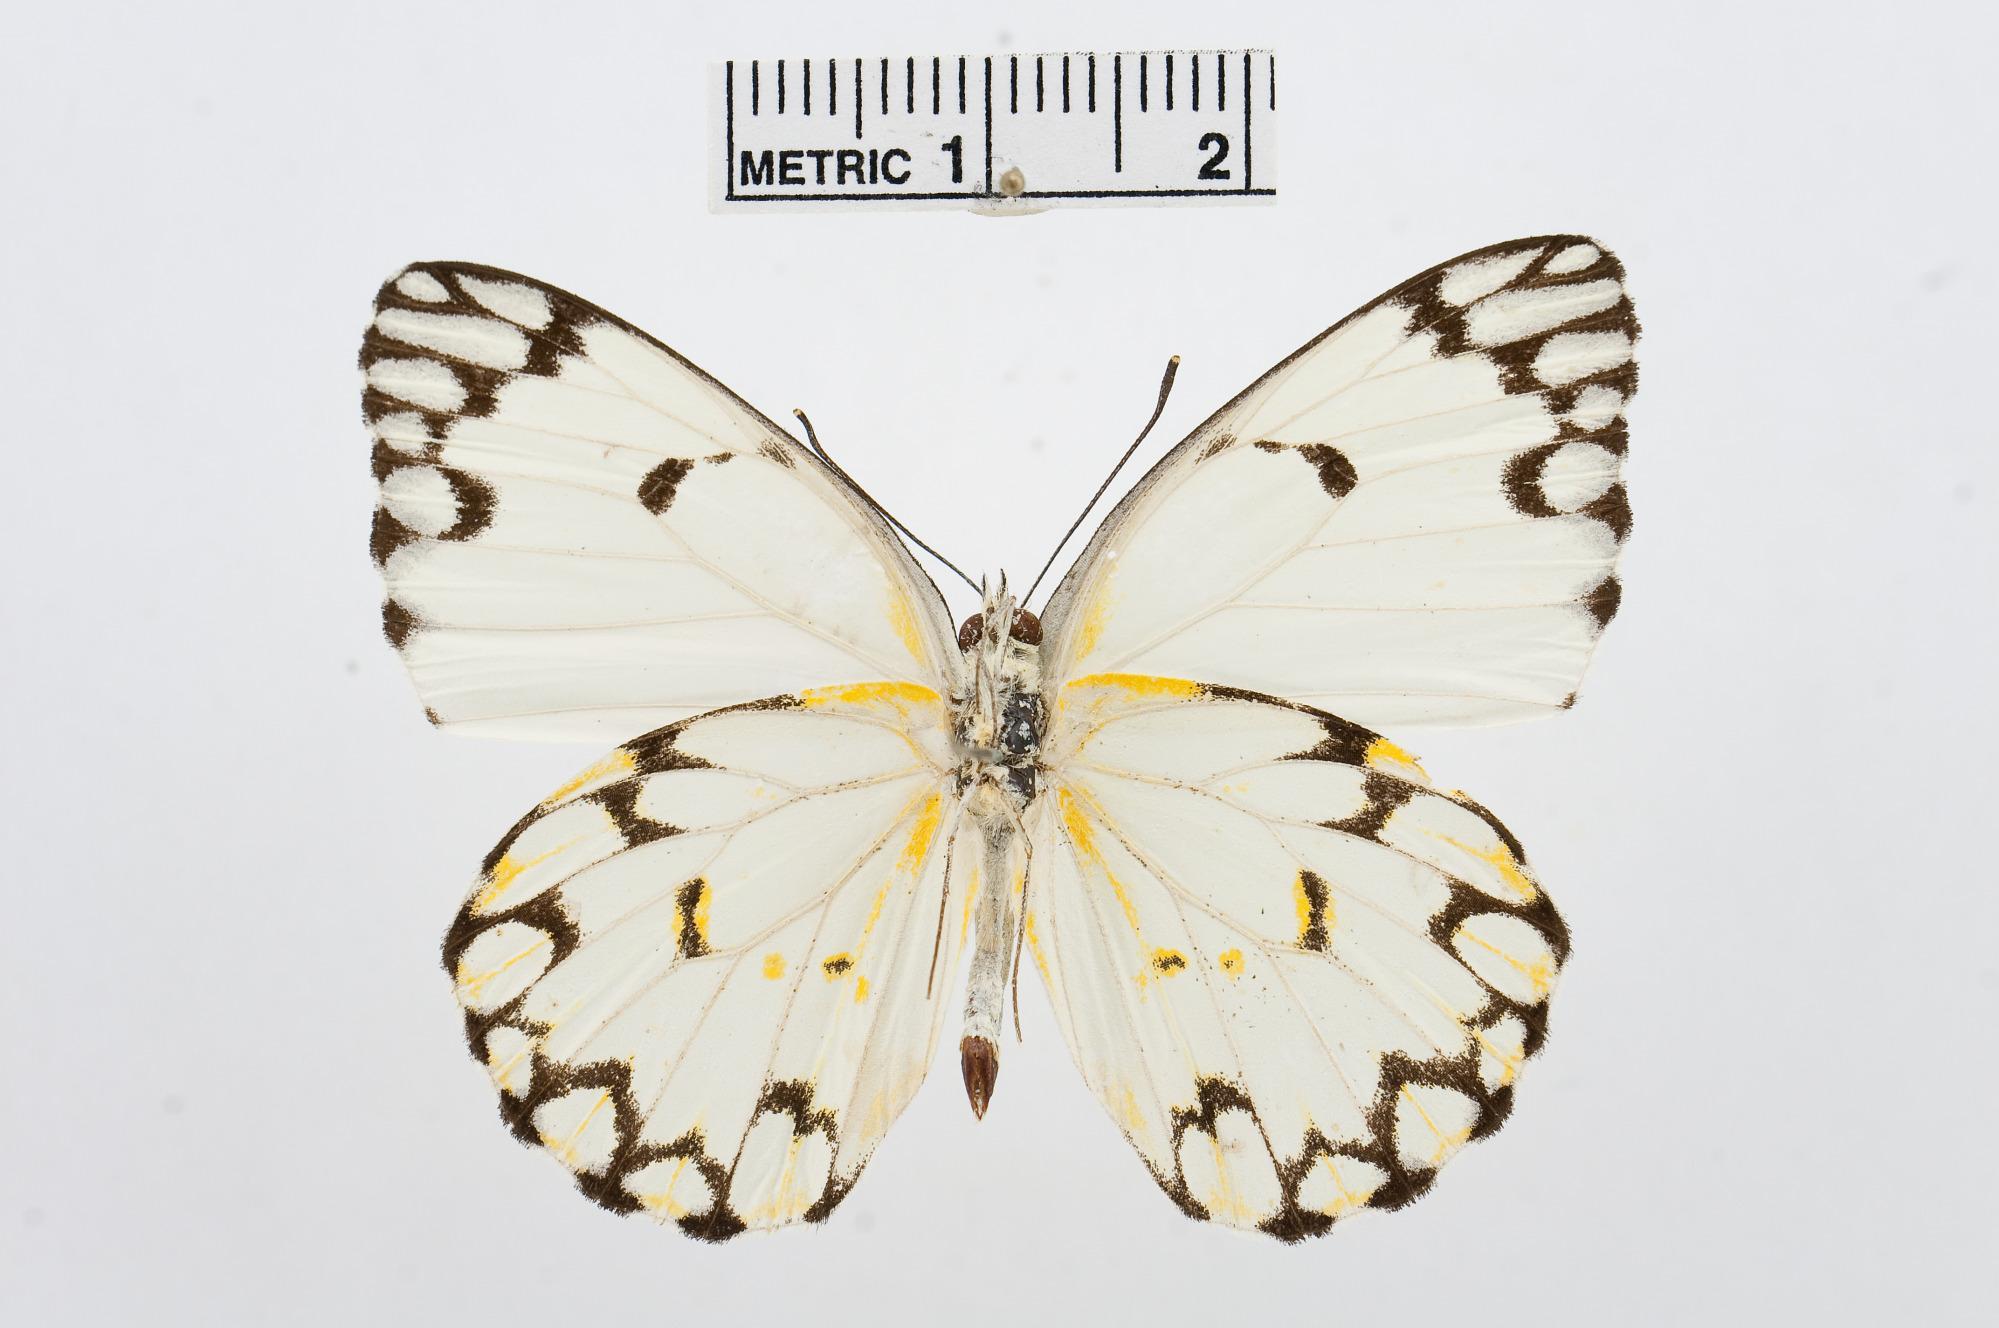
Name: Belenois grandidieri
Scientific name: Belenois grandidieri
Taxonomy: Animalia, Arthropoda, Hexapoda, Insecta, Lepidoptera, Pieridae, Pierinae